Parker H. French

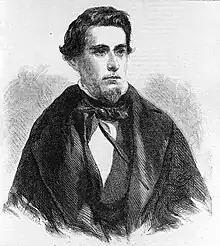
A wood engraving of French by S. F. Baker from a Brady ambrotype

Parker Hardin French (1826 – 1878) was an adventurer, entrepreneur, and swindler, labeled and chronicled by author Joe Goodbody as the “Kentucky Barracuda.” As a runaway child he fought as a member of the Royal Navy in the First Opium War as a cabin boy and a "powder monkey". At only 22, he was a commission merchant and a year later built the first ocean going ship on the upper Mississippi. Before he was 30, he was the leader of an infamous and fraudulent gold rush expedition; implicated in an irregular invasion of Cuba; jailed bandit and then military hero in Mexico; lawyer, district attorney, legislator, journalist, and political enforcer in California; he was a real estate developer; lawyer; journalist; part of a conspiracy to invade Mexico; suspected seditionist agitator and Confederate agent; jailed as a political prisoner; and lawyer and purveyor for Union troops. His final days were spent in obscurity but the period was still peppered with the occasional swindle that garnered both regional and national attention. When French died in 1878, his death went generally unnoticed. Newspapers had reported the death of French before—at least five separate times. He had been twice killed in gunfights, twice executed in Mexico—once by a firing squad, once by hanging—and once killed in Nicaragua. Acquaintances thought he might have drunk himself to death. For a while, there was a lapse of interesting press reports, so many just presumed that he was already dead and were surprised when he was not. Some pondered his many misadventures and wondered how he escaped retribution from a hangman, a firing squad, or an irate victim. Though a notorious scoundrel in his time, notably from 1850 to 1862, French has been relegated to a minor footnote in antebellum America and Civil War history.